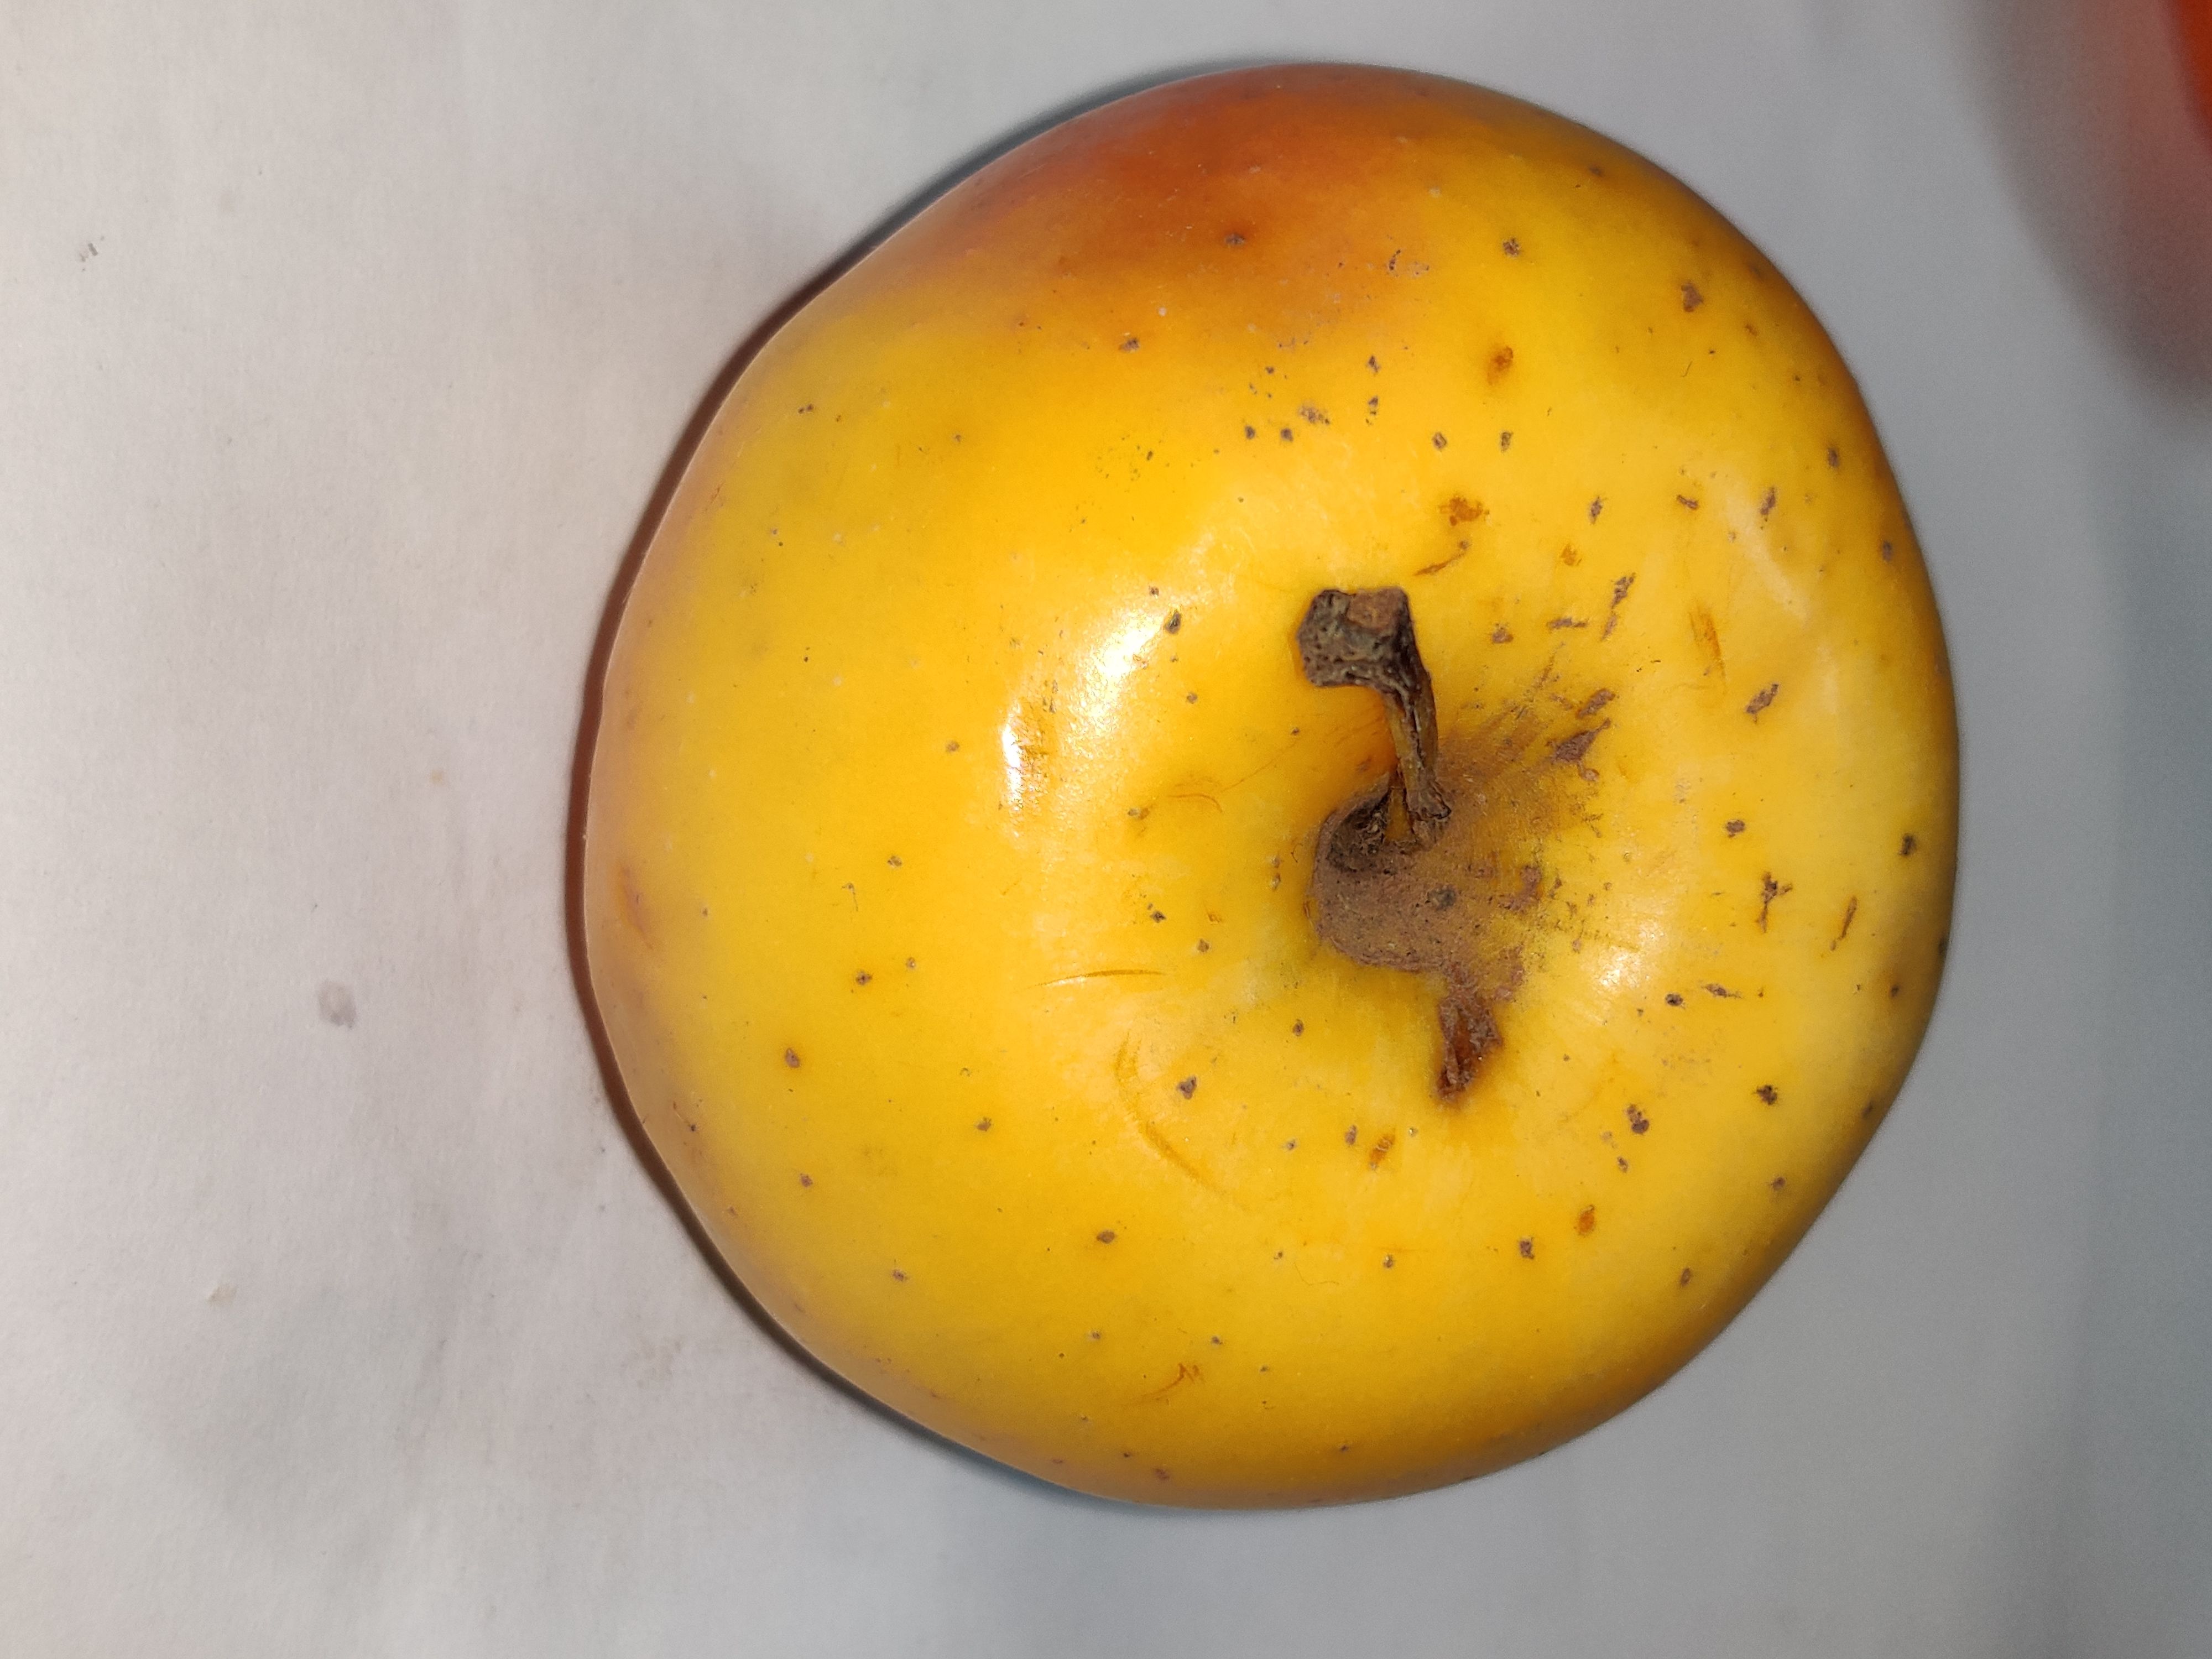
Fruit: apple
Grade: 2nd-grade